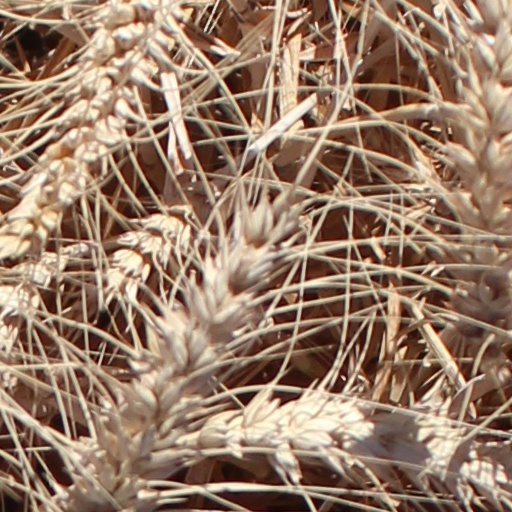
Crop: wheat